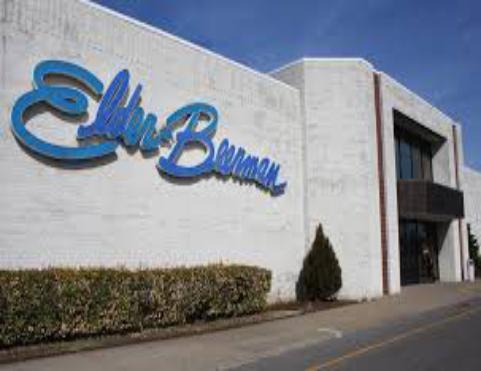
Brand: Elder-Beerman
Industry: Clothes